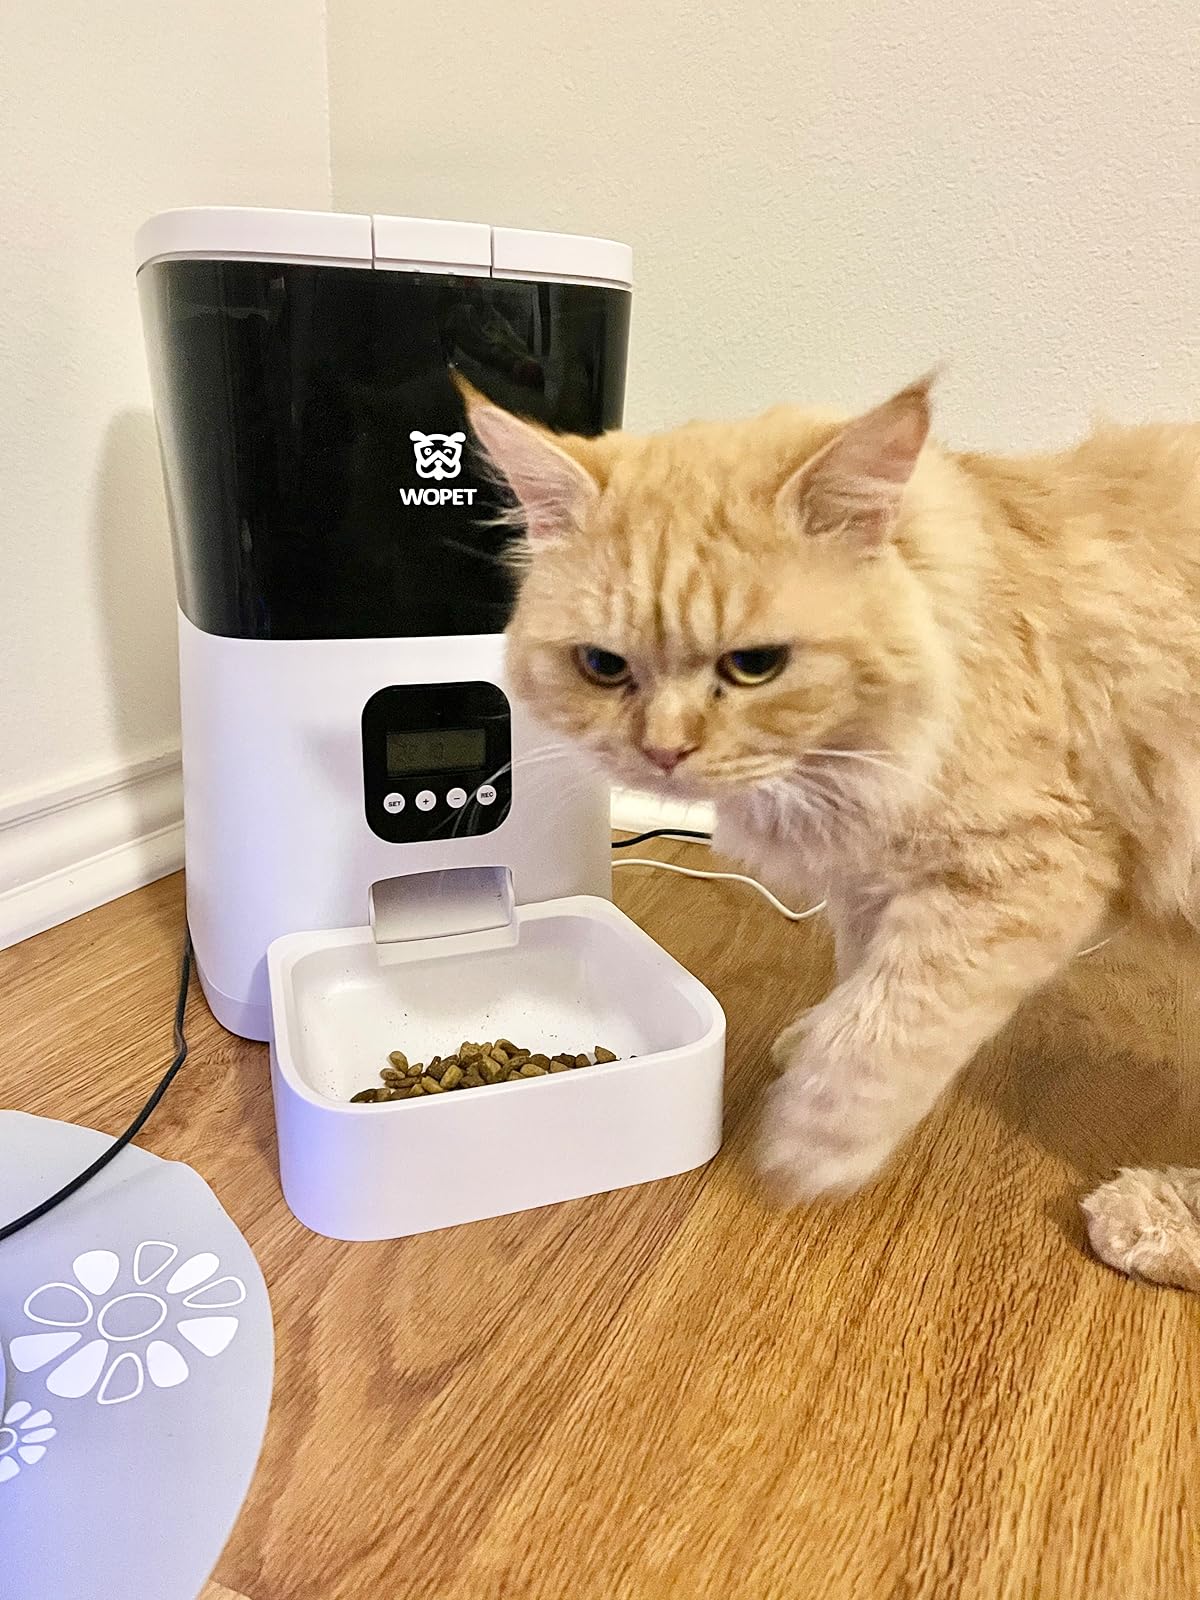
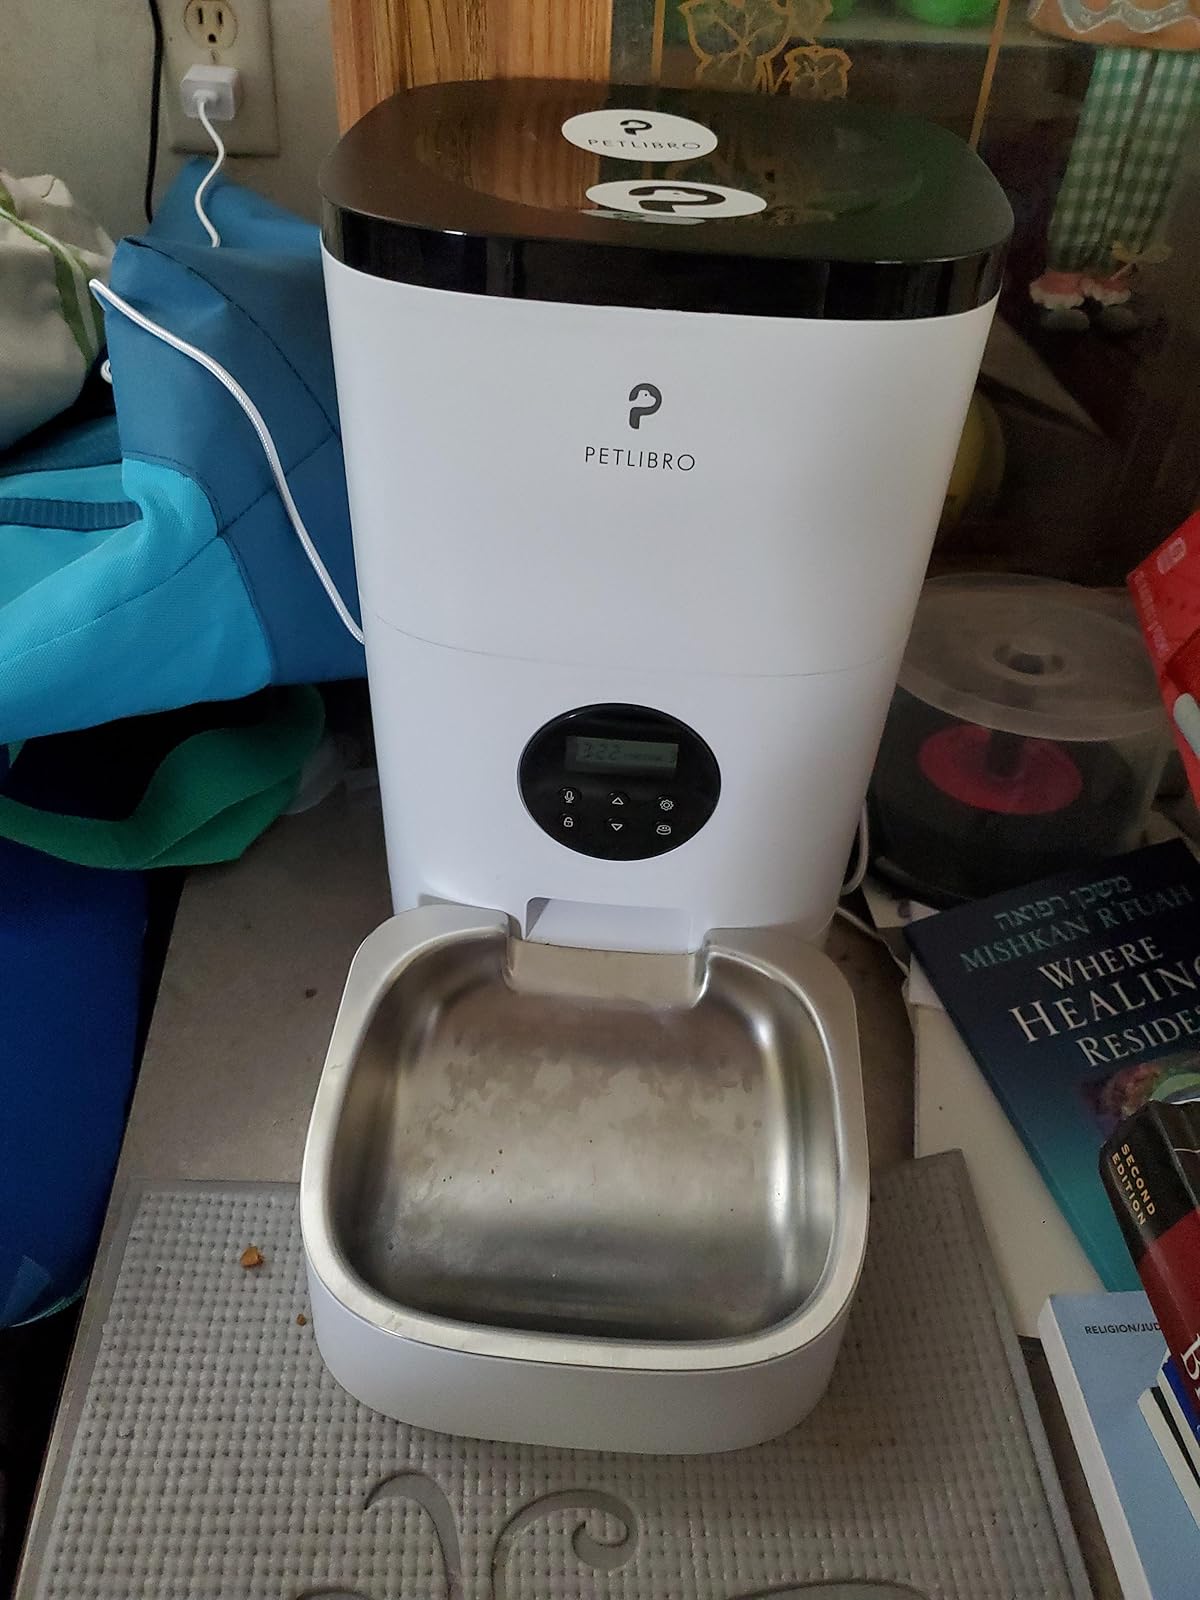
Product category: items_feeder
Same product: no